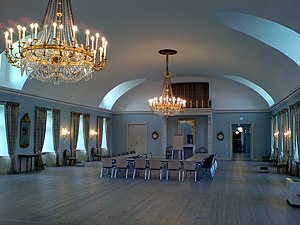
Plön Slot / 2000'erne / Interiør
Plön Slot er et slot fra 1630'erne, der ligger i byen Plön i den tyske delstat Slesvig-Holsten. Slottet er et af Slesvig-Holstens største bevarede slotsanlæg og et bygningsminde under Denkmalschutz. Siden 2002 har slottet været i privat eje og anvendes bl.a. som uddannelsessted for optikere.